Peter Simon Pallas

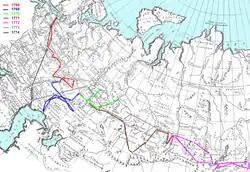
Pallas's travel routes and expeditions throughout the Russian Empire (1768–1774)

Peter Simon Pallas was born in Berlin, Kingdom of Prussia, the son of Professor of Surgery Simon Pallas. He studied with private tutors and took an interest in natural history, later attending the University of Halle and the University of Göttingen. In 1760, he moved to the University of Leiden and passed his doctor's degree at the age of 19.